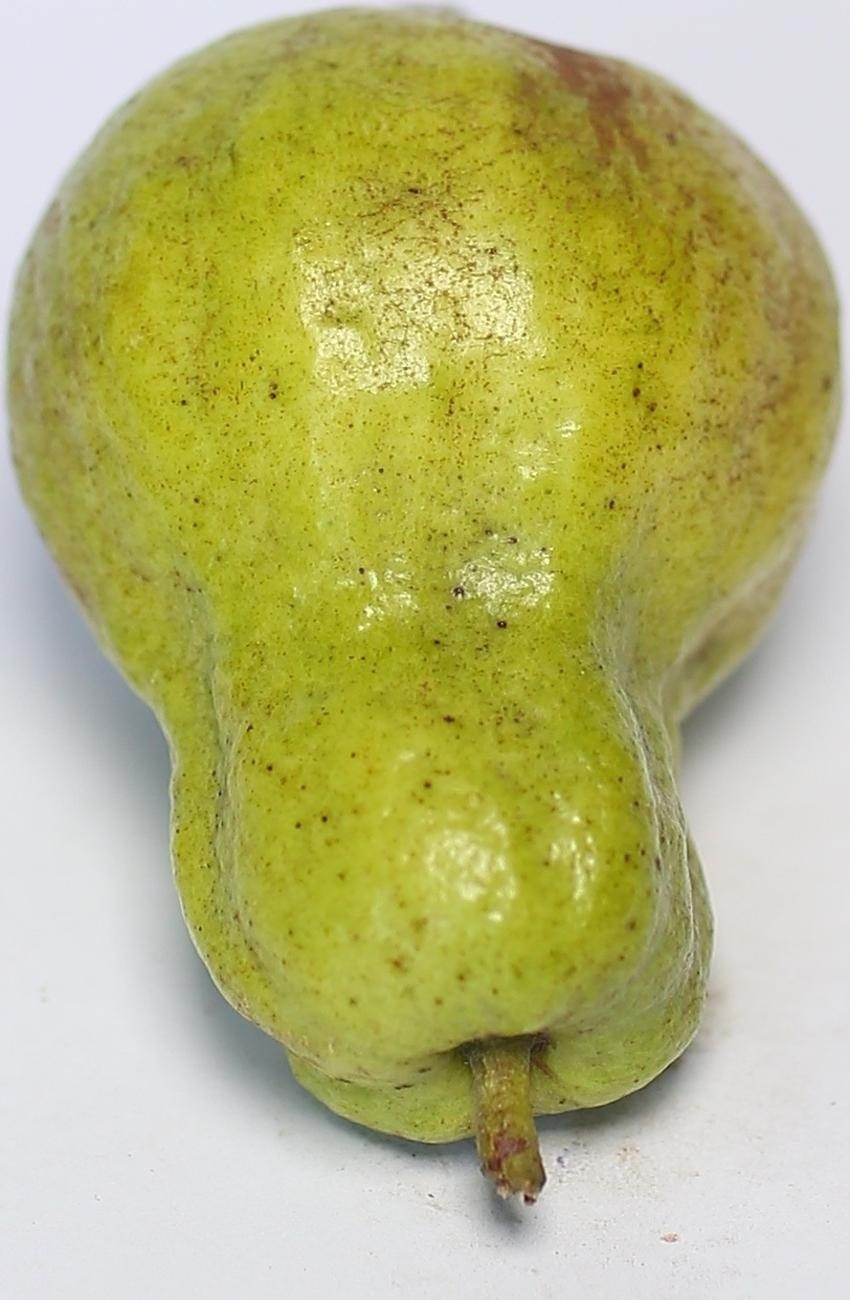
Maturity: mature-green
Variety: local-sindhi